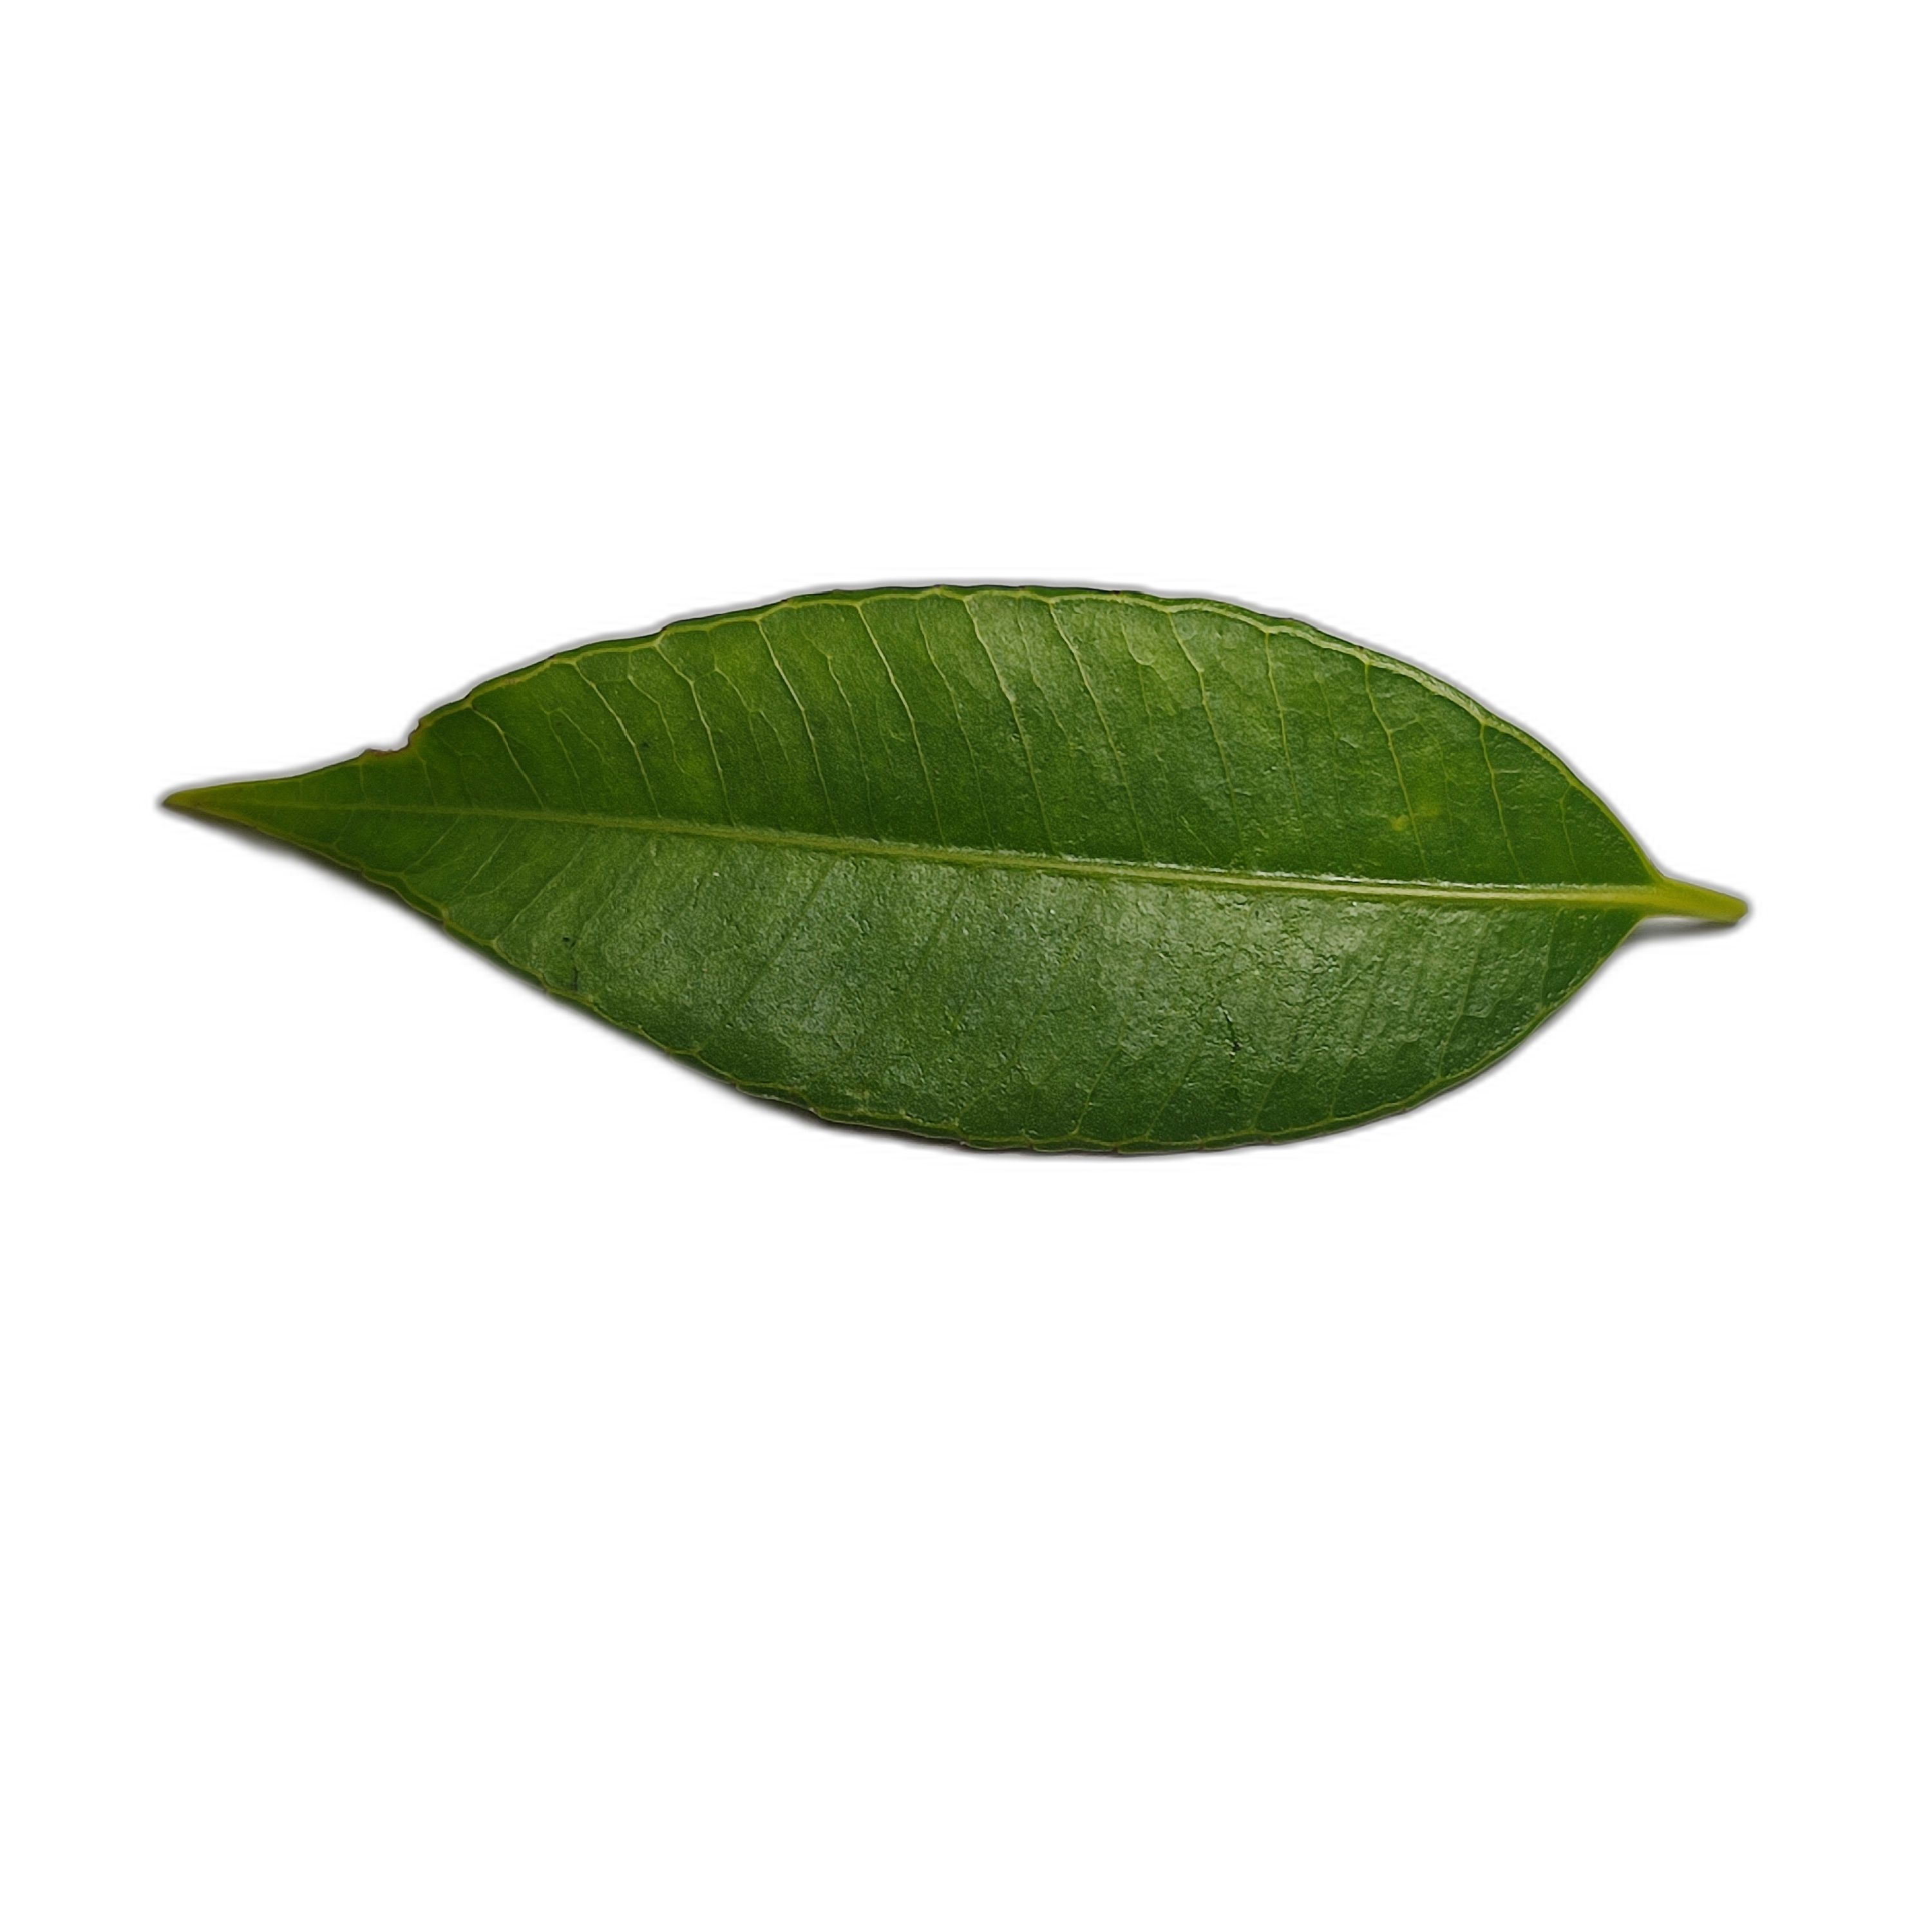
Label: healthy